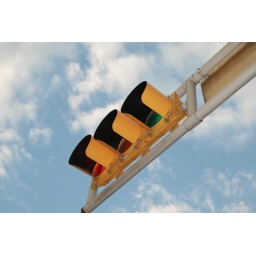
they always come back... always be prepared to spot yours in a clear lovely sky